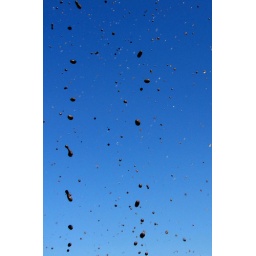
On the beach we threw wet sand up in the air and this is the result.